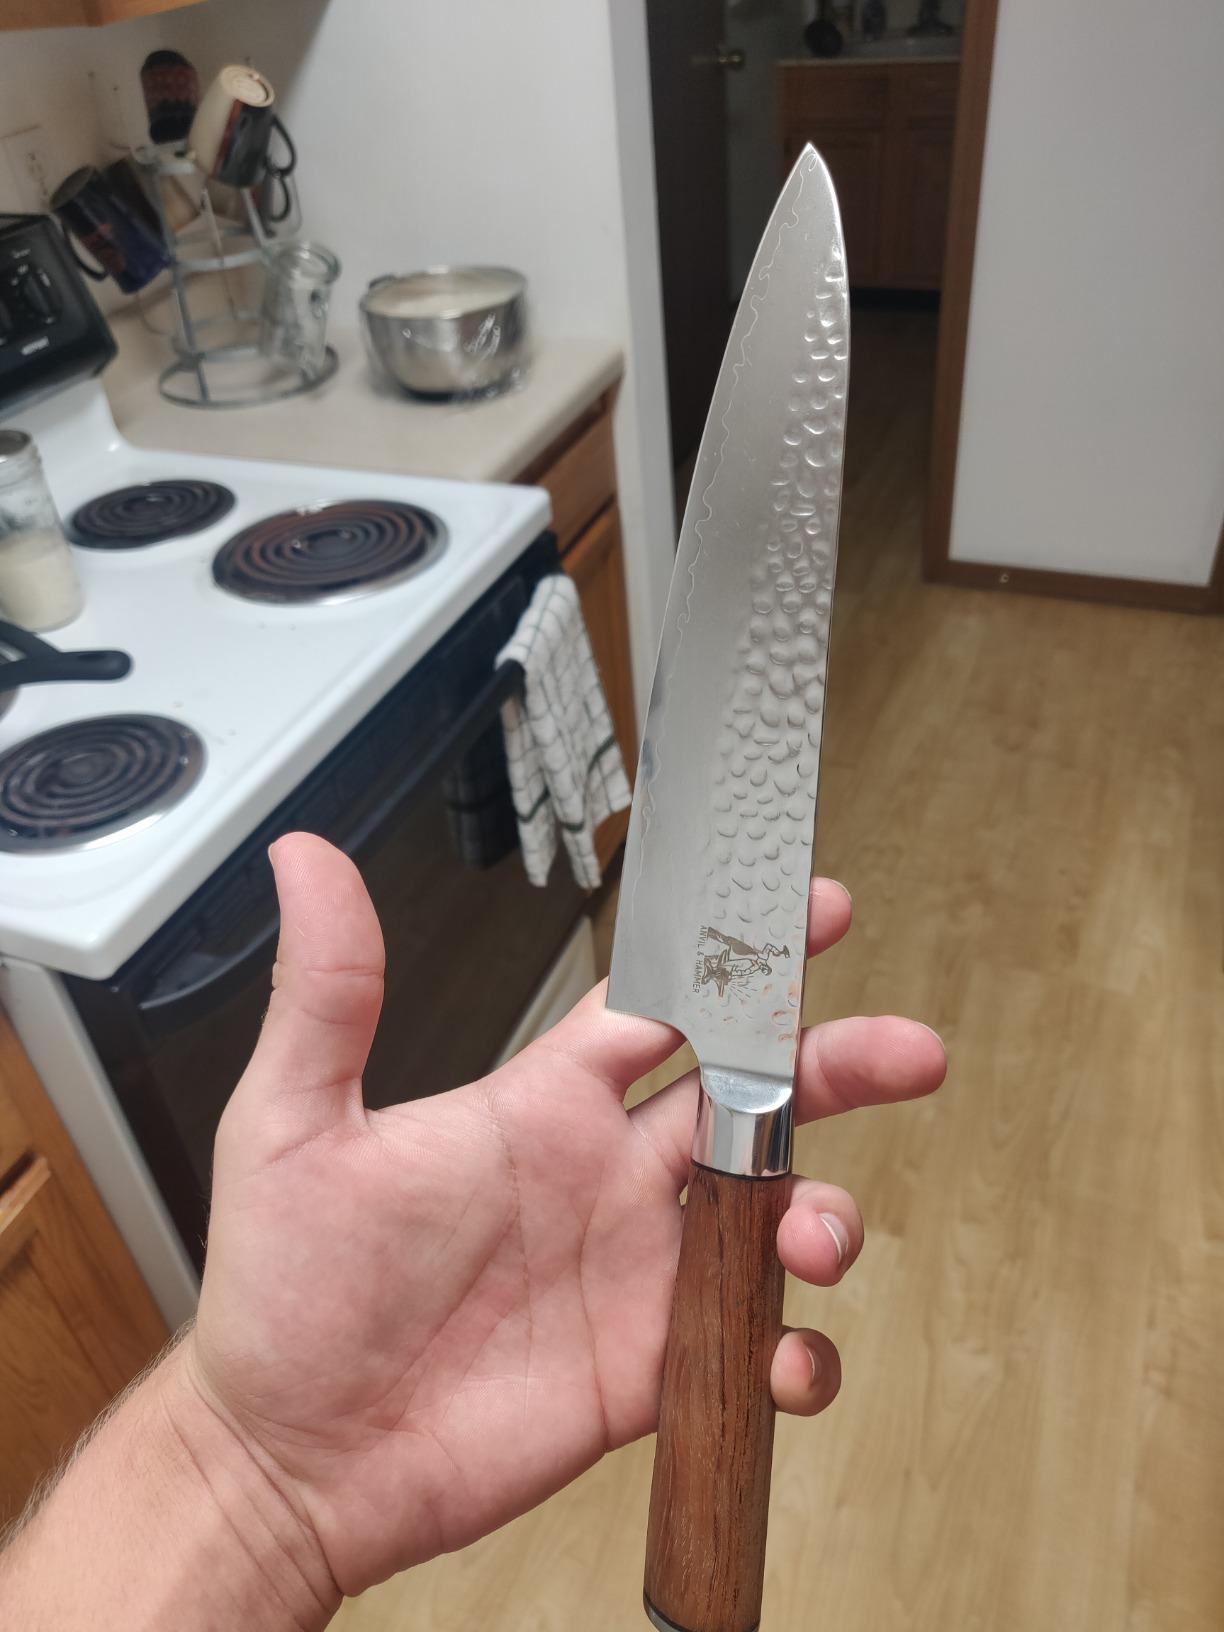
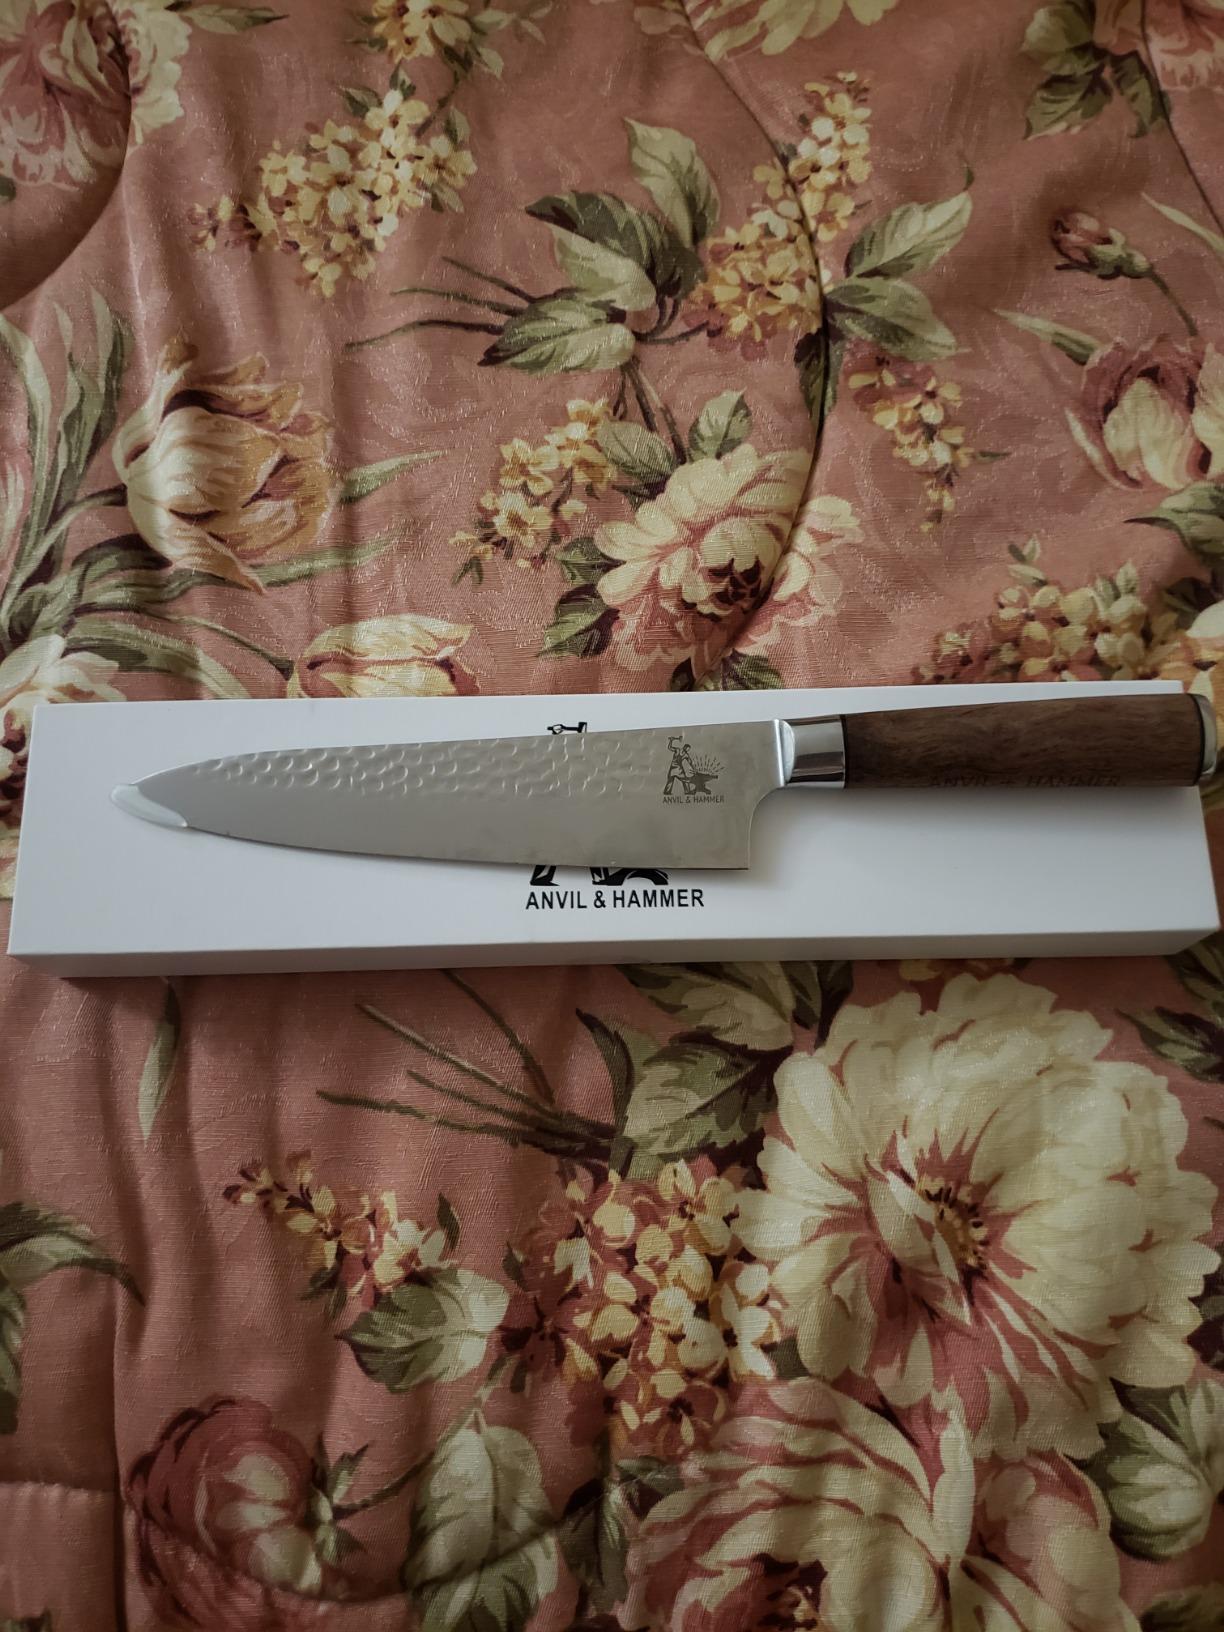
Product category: items_knife
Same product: yes